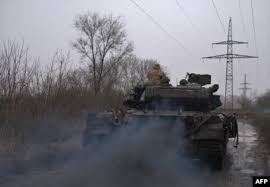
Label: T-64